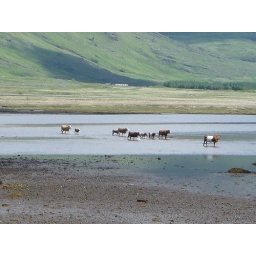
cows in water on mull